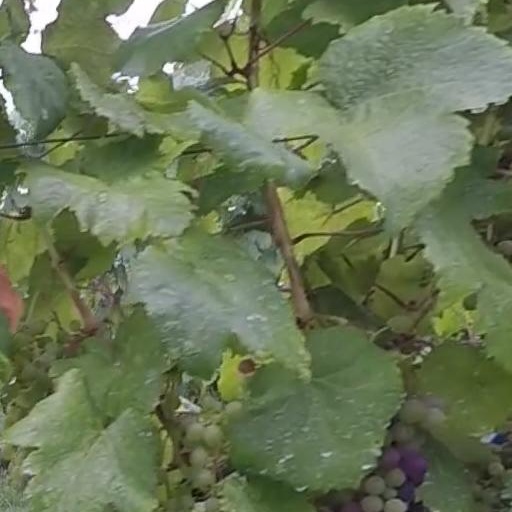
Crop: grape